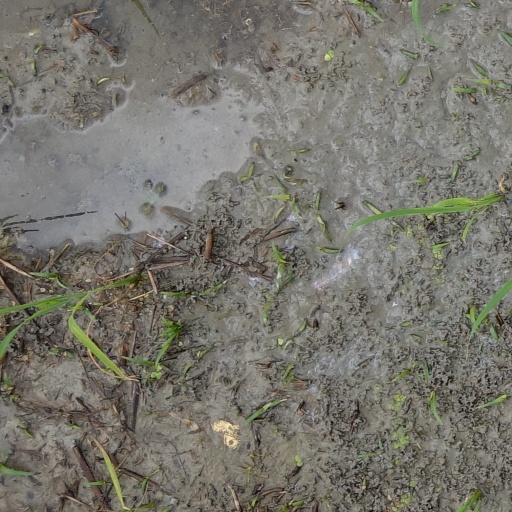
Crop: rice